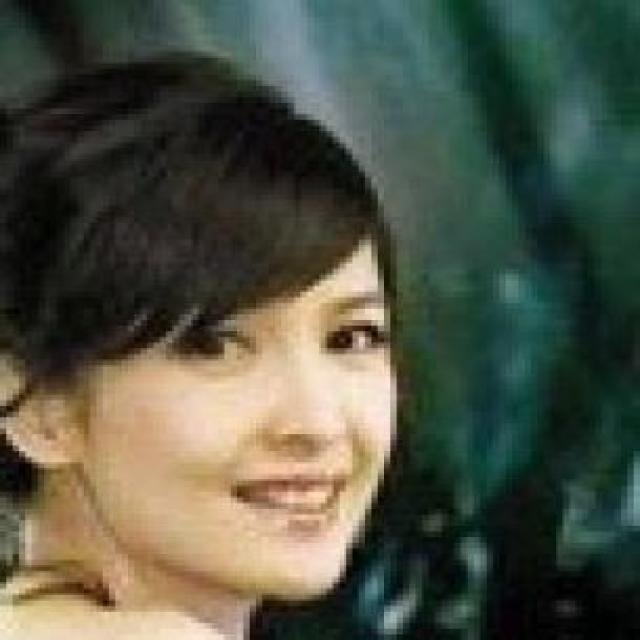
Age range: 21-44